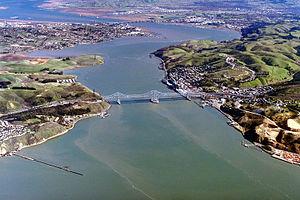
Carquinez Strait est un étroit passage maritime reliant la baie de Suisun, qui reçoit les eaux des fleuves Sacramento et San Joaquin, avec la baie de San Pablo, au nord de la baie de San Francisco, en Californie.